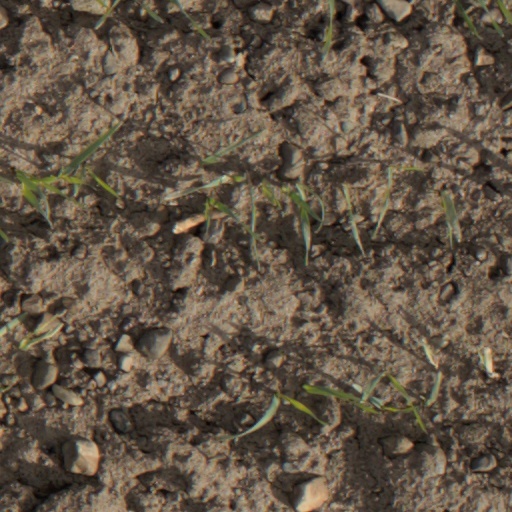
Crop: wheat